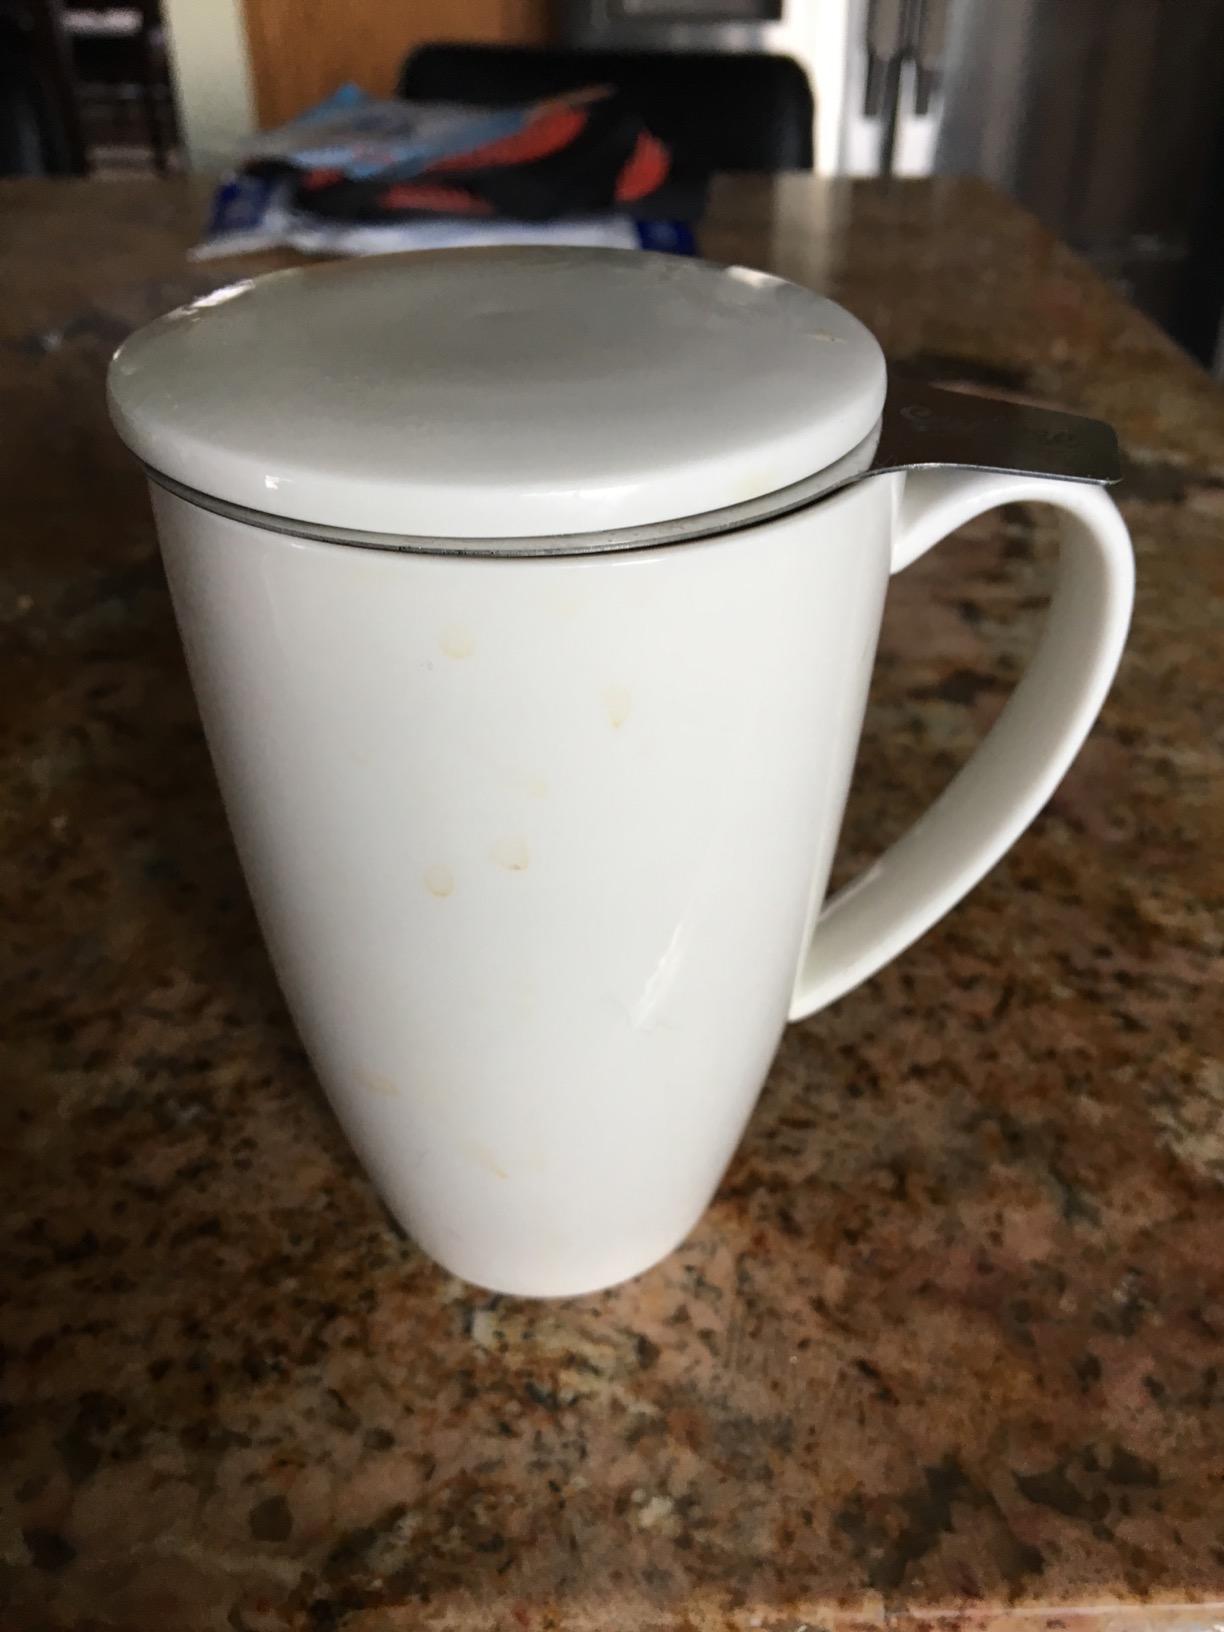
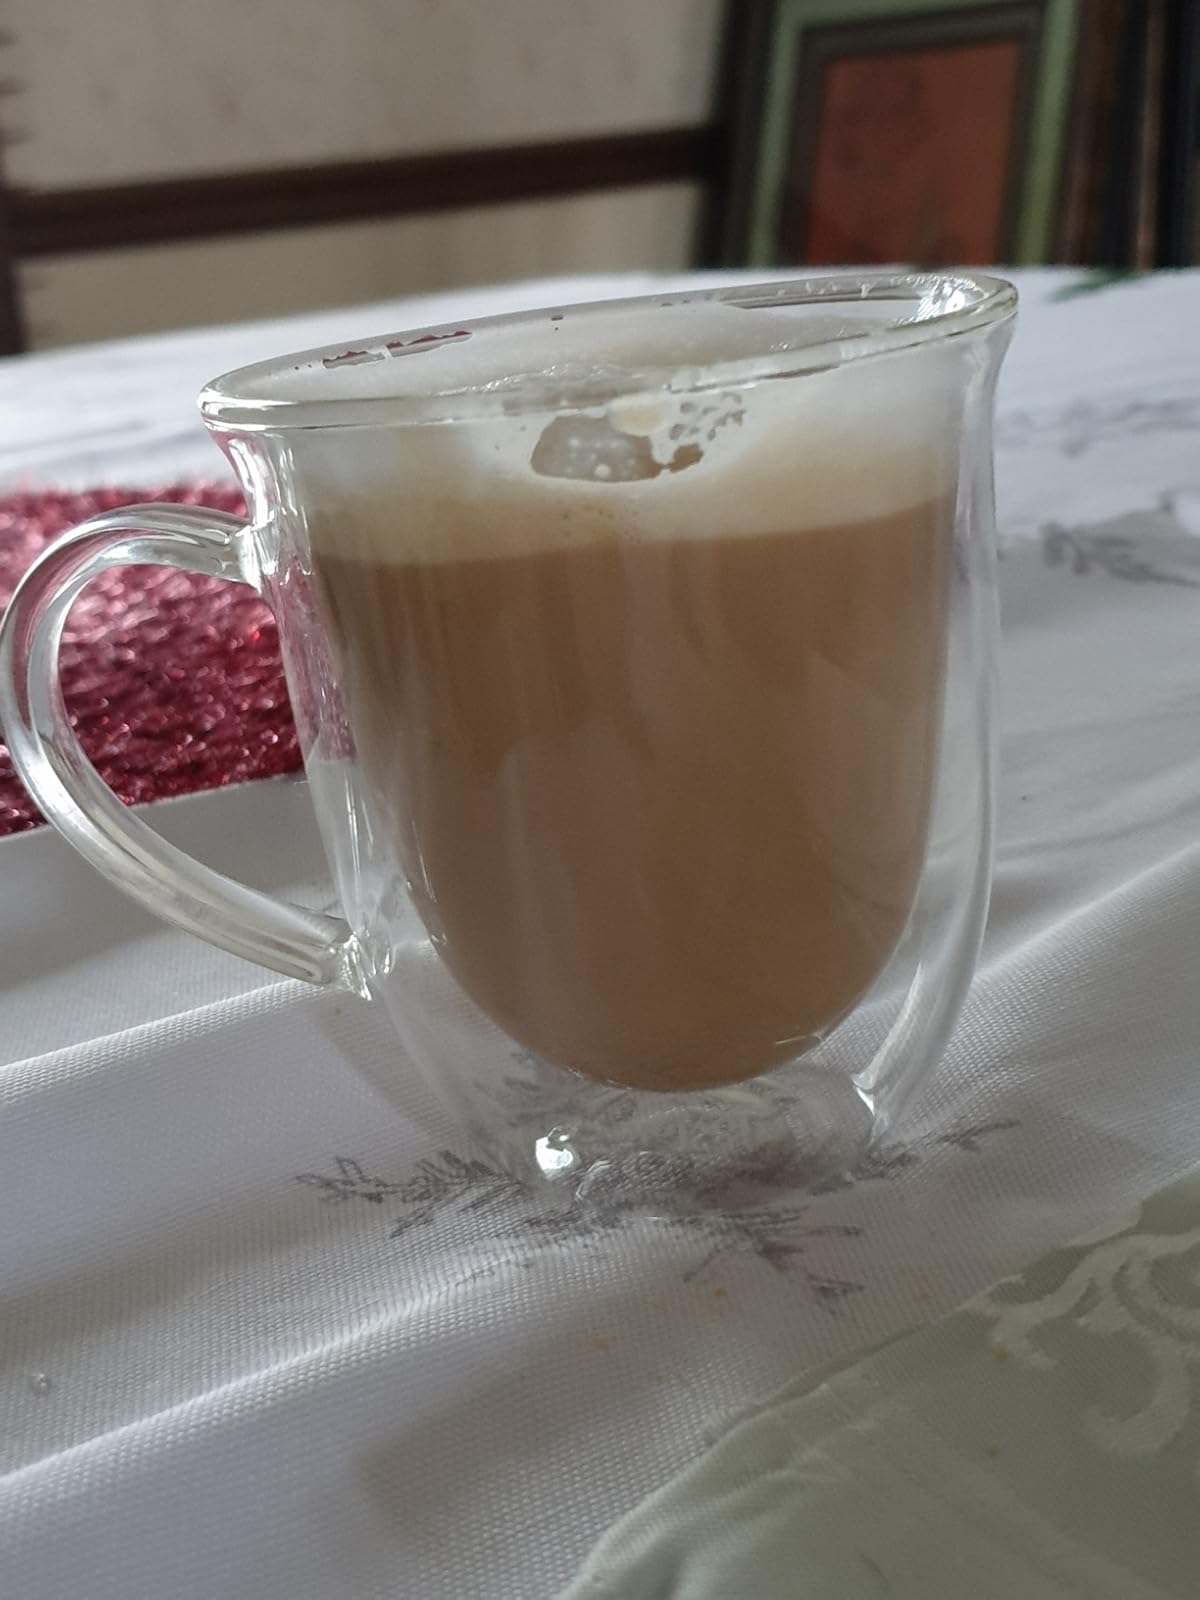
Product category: items_mug
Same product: no